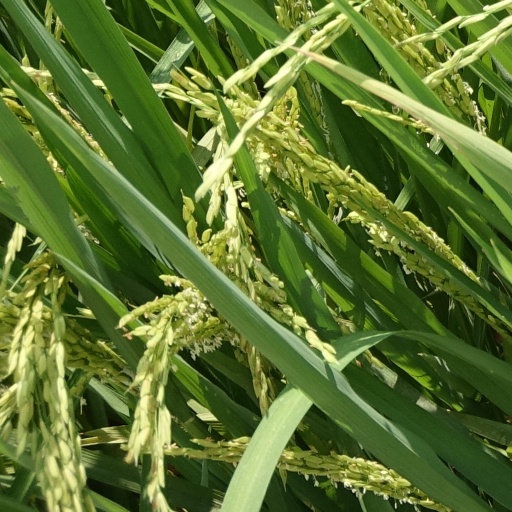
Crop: rice